Protoceratops

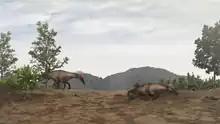
Restoration of a "P. hellenikorhinus" pair in the Bayan Mandahu Formation

In 1989, Walter P. Coombs concluded that crocodilians, ratite and megapode birds were suitable modern analogs for dinosaur nesting behavior. He largely considered elongatoolithid eggs to belong to "Protoceratops" because adult skeletons were found in close proximity to nests, interpreting this as an evidence for parental care. Furthermore, Coombs considered the large concentration of "Protoceratops" eggs at small regions as an indicator of marked philopatric nesting (nesting in the same area). The nest of "Protoceratops" would have been excavated with the hindlimbs and was built in a mound-like, crater-shaped center structure with the eggs arranged in semicircular fashion. Richard A. Thulborn in 1992 analyzed the different types of eggs and nests—the majority of them, in fact, elongatoolithid—referred to "Protoceratops" and their structure. He identified types A and B, both of them sharing the elongated shape. Type A eggs differed from type B eggs in having a pinched end. Based on comparisons with other ornithischian dinosaurs such as "Maiasaura" and "Orodromeus"—known from more complete nests—Thulborn concluded that most depictions of "Protoceratops" nests were based on incompletely preserved clutches and mostly on type A eggs, which were more likely to have been laid by an ornithopod. He concluded that nests were built in a shallow mound with the eggs laid radially, contrary to popular restorations of crater-like "Protoceratops" nests.